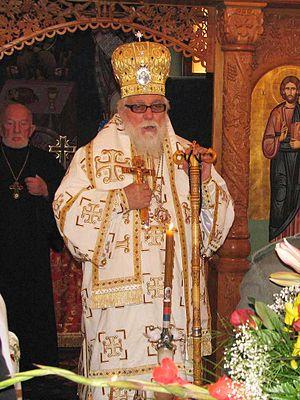
La métropole de Dabro-Bosna est une circonscription de l'Église orthodoxe serbe. Elle est située en Bosnie-Herzégovine et son siège se trouve à Sarajevo. En 2006, elle est administrée par intérim par l'évêque Grigorije.